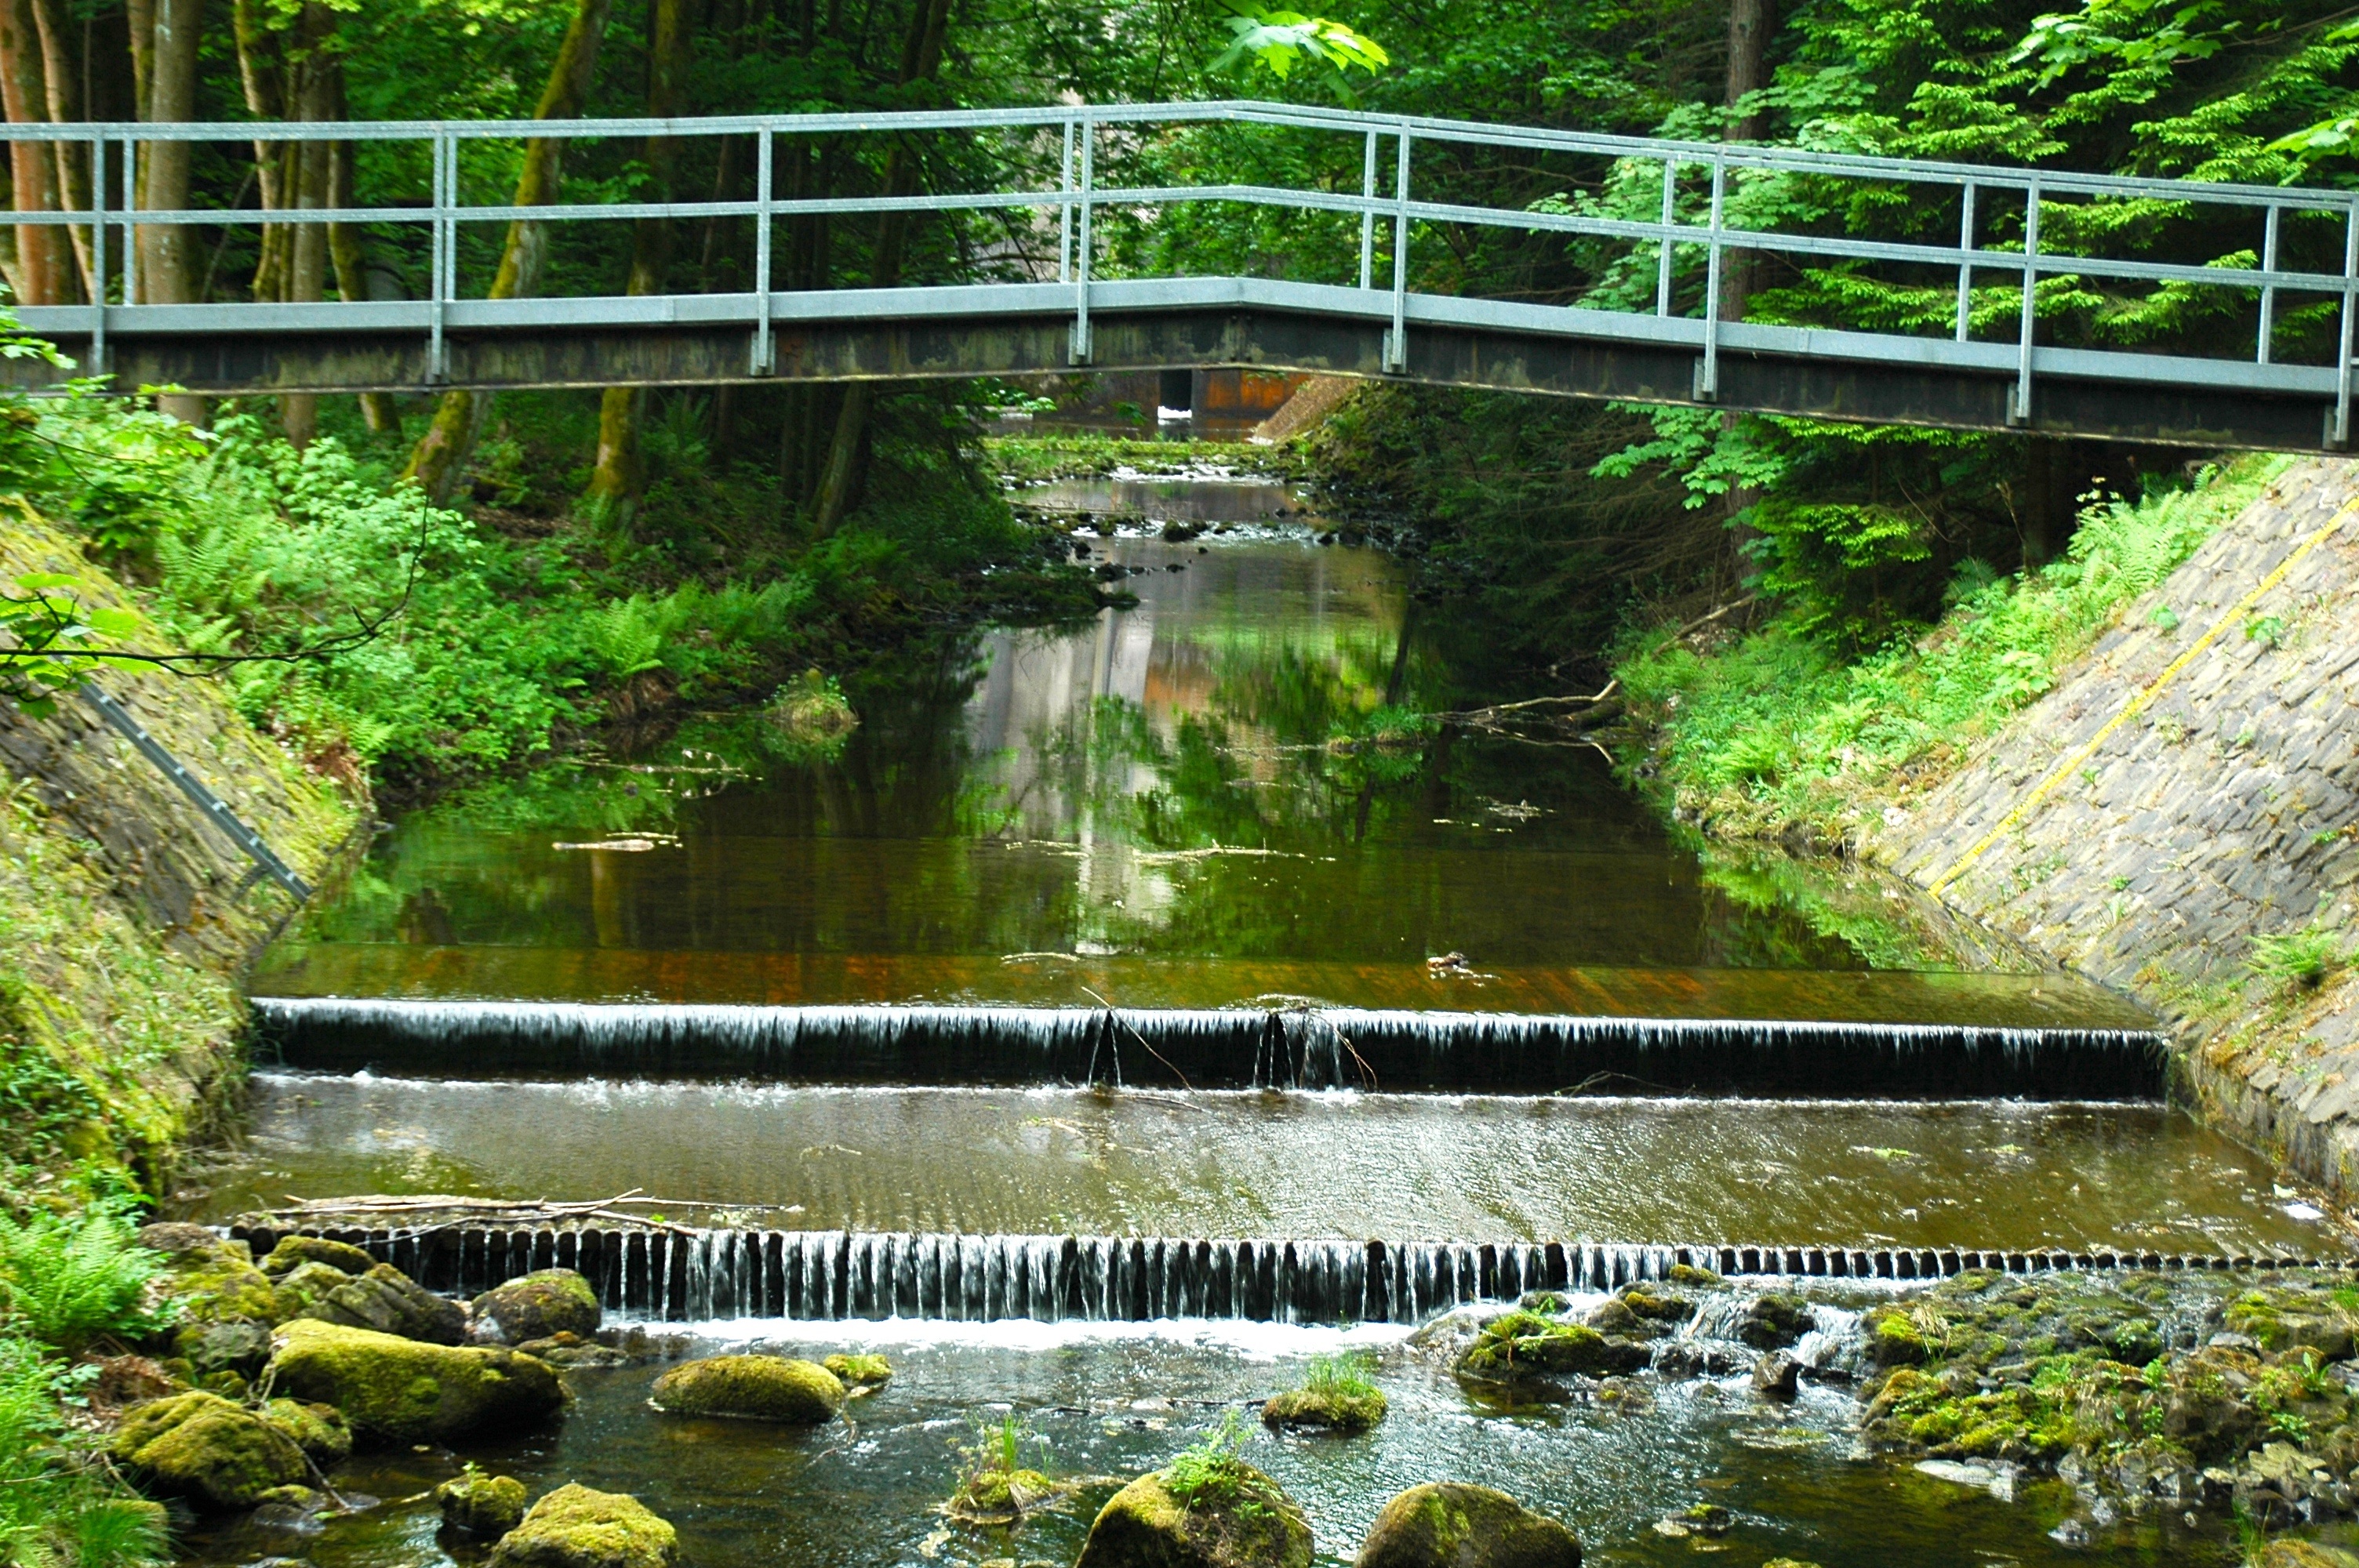
landscape, water, nature, forest, bridge, river, pond, stream, reflection, splash, botany, garden, waterway, body of water, bank, idyll, water feature, watercourse, river landscape, oker, wild nature, reflecting pool, fish pond, water gradually